Ummera

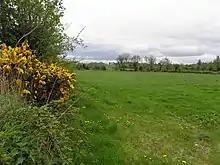
Ummera townland, Tomregan, County Fermanagh, Northern Ireland, looking south-east.

Ummera is a townland in the Civil Parish of Tomregan, Barony of Knockninny, County Fermanagh, Northern Ireland.